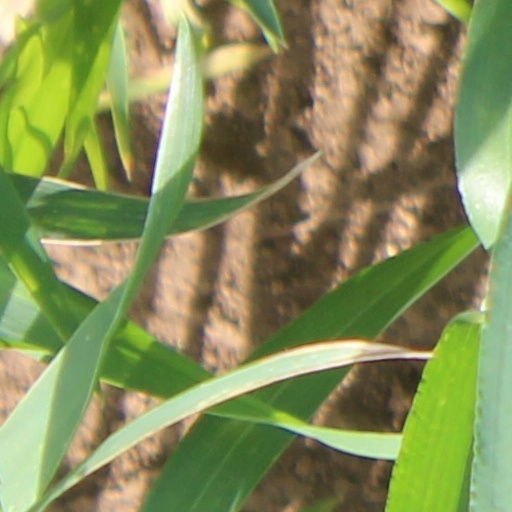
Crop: wheat